BM-40A reactor

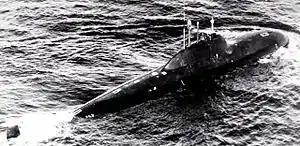
The BM-40A reactor is used on some Alfa class submarines

The BM-40A reactor is the nuclear fission reactor used to power four of the seven boats of the Soviet Navy's Project 705 Лира (Lira or Alfa in NATO designation) fourth generation submarines. It is a liquid metal cooled reactor (LMR), using highly enriched uranium-235 fuel to produce 155 MWt of power.